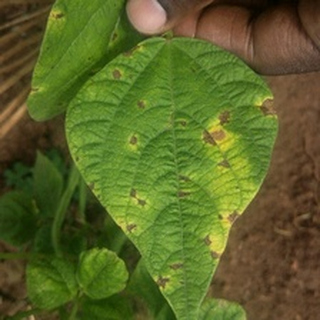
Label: bean_angular_leaf_spot